Lorraine Kelly

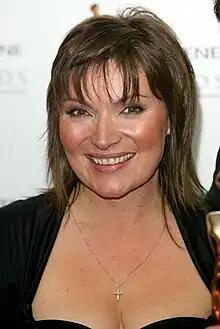
Kelly attending an event in June 2007

In January 1993, Kelly helped launch "GMTV" by presenting a range of programmes. Her first job was presenting the new "Top of the Morning". In March, when Fiona Armstrong walked out of the main GMTV show, Kelly moved to the main breakfast show with Eamonn Holmes. In June 1994, Kelly went on maternity leave, but shortly afterwards she was sacked from the main presenting roles, she returned in November 1994 to do a mother and baby slot. This led to her becoming the presenter of "Nine O'Clock Live". The show proved so popular that it was moved to the earlier 08:35 slot, retitled "Lorraine Live".